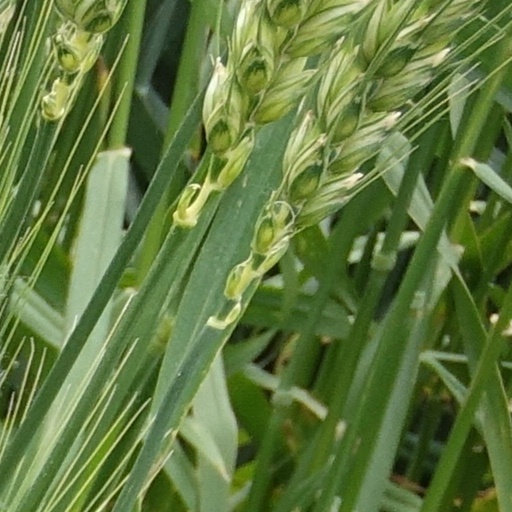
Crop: wheat